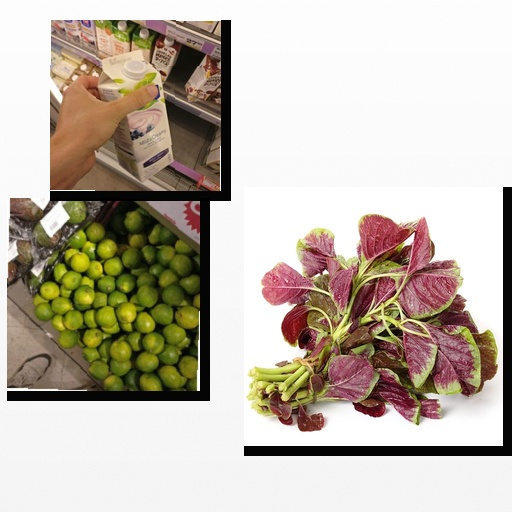
Food items: blueberry_soy_yogurt, amaranth, lime